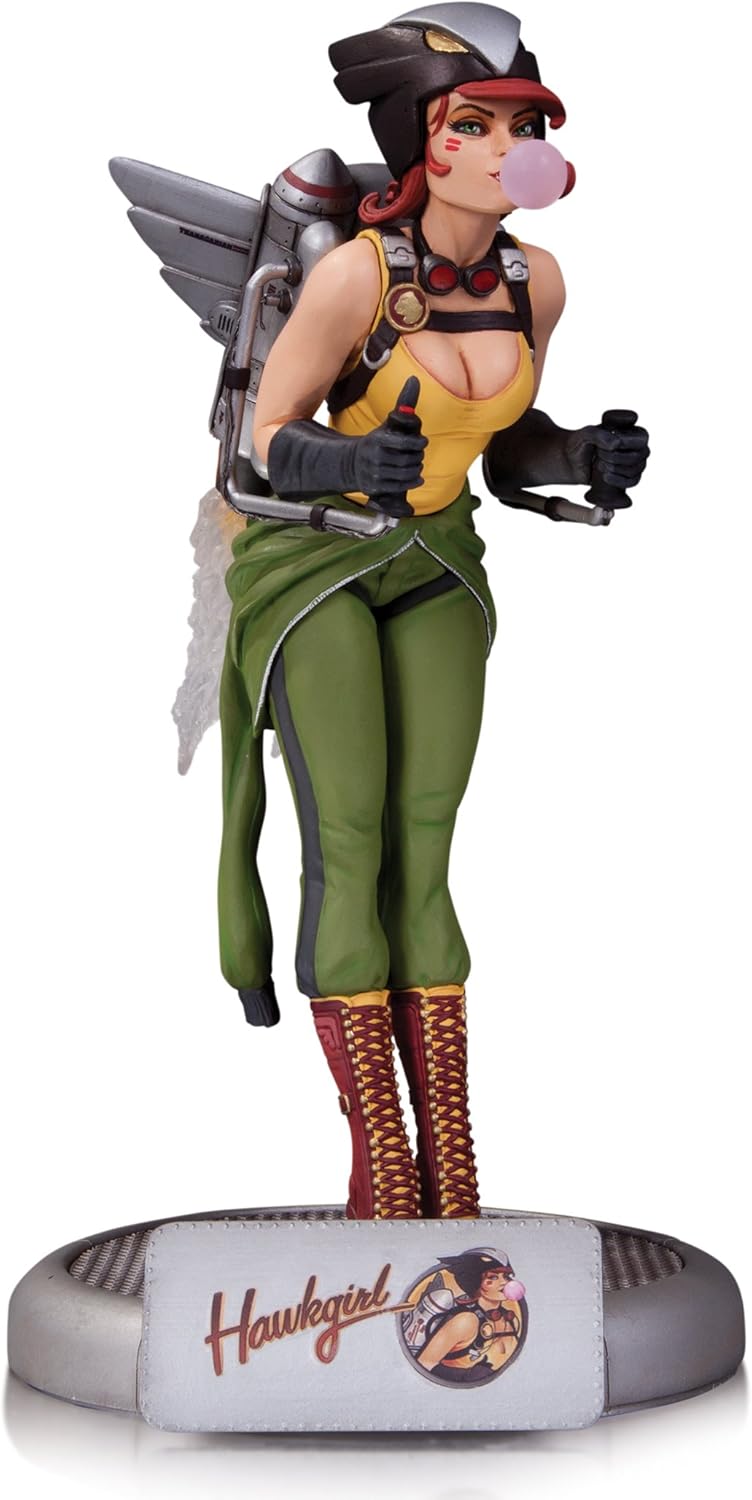
DC Collectibles DC Comics Bombshells: Hawkgirl Statue
Category: Toys & Games
Designed by Ant Lucia. Sculpted by Tim Miller. Get ready to blast into space with this stunningly stylized statue of the high-flying heroine Hawk girl based on the popular pinup style of the 1940s and 50s. Limited edition of 5,200. Measures approximately 10.25" tall.
Features: Designed By Ant Lucia | Sculpted By Tim Miller | Based on the popular pinup style of the 1940s and '50s | Limited Edition of 5,200 | Measures Approximately 10.25" H